Canada in World War II

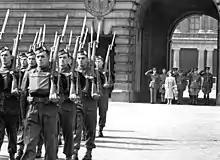
George VI, king of Canada, salutes, with his consort, Queen Elizabeth beside him, as the Toronto Scottish Regiment mount the King's Guard at Buckingham Palace, December 1939

Apart from the Dieppe Raid in August 1942, the frustrated Canadian Army fought no significant engagement in the European theatre of operations until the invasion of Sicily in the summer of 1943. With the Sicily Campaign, the Canadians had the opportunity to enter combat and later were among the first to enter Rome.